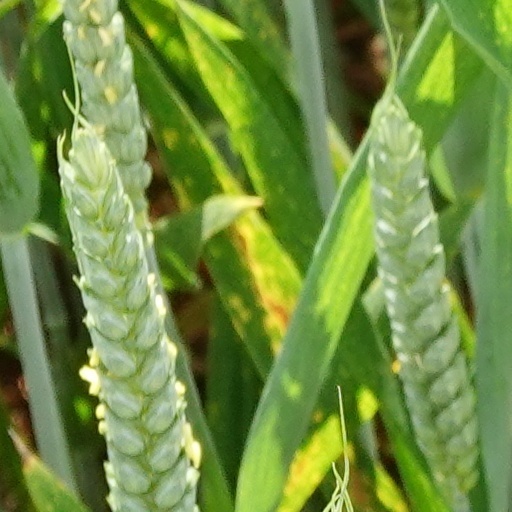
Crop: wheat